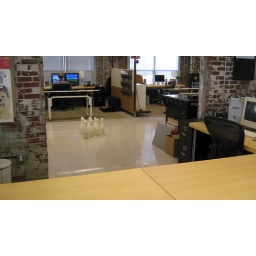
New office downtown dayton in the firefly building